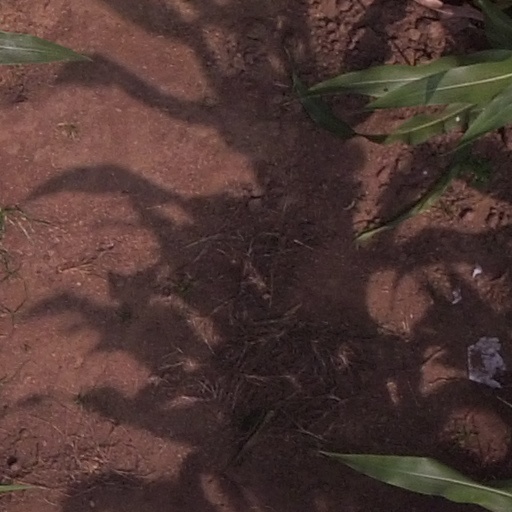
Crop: maize; corn